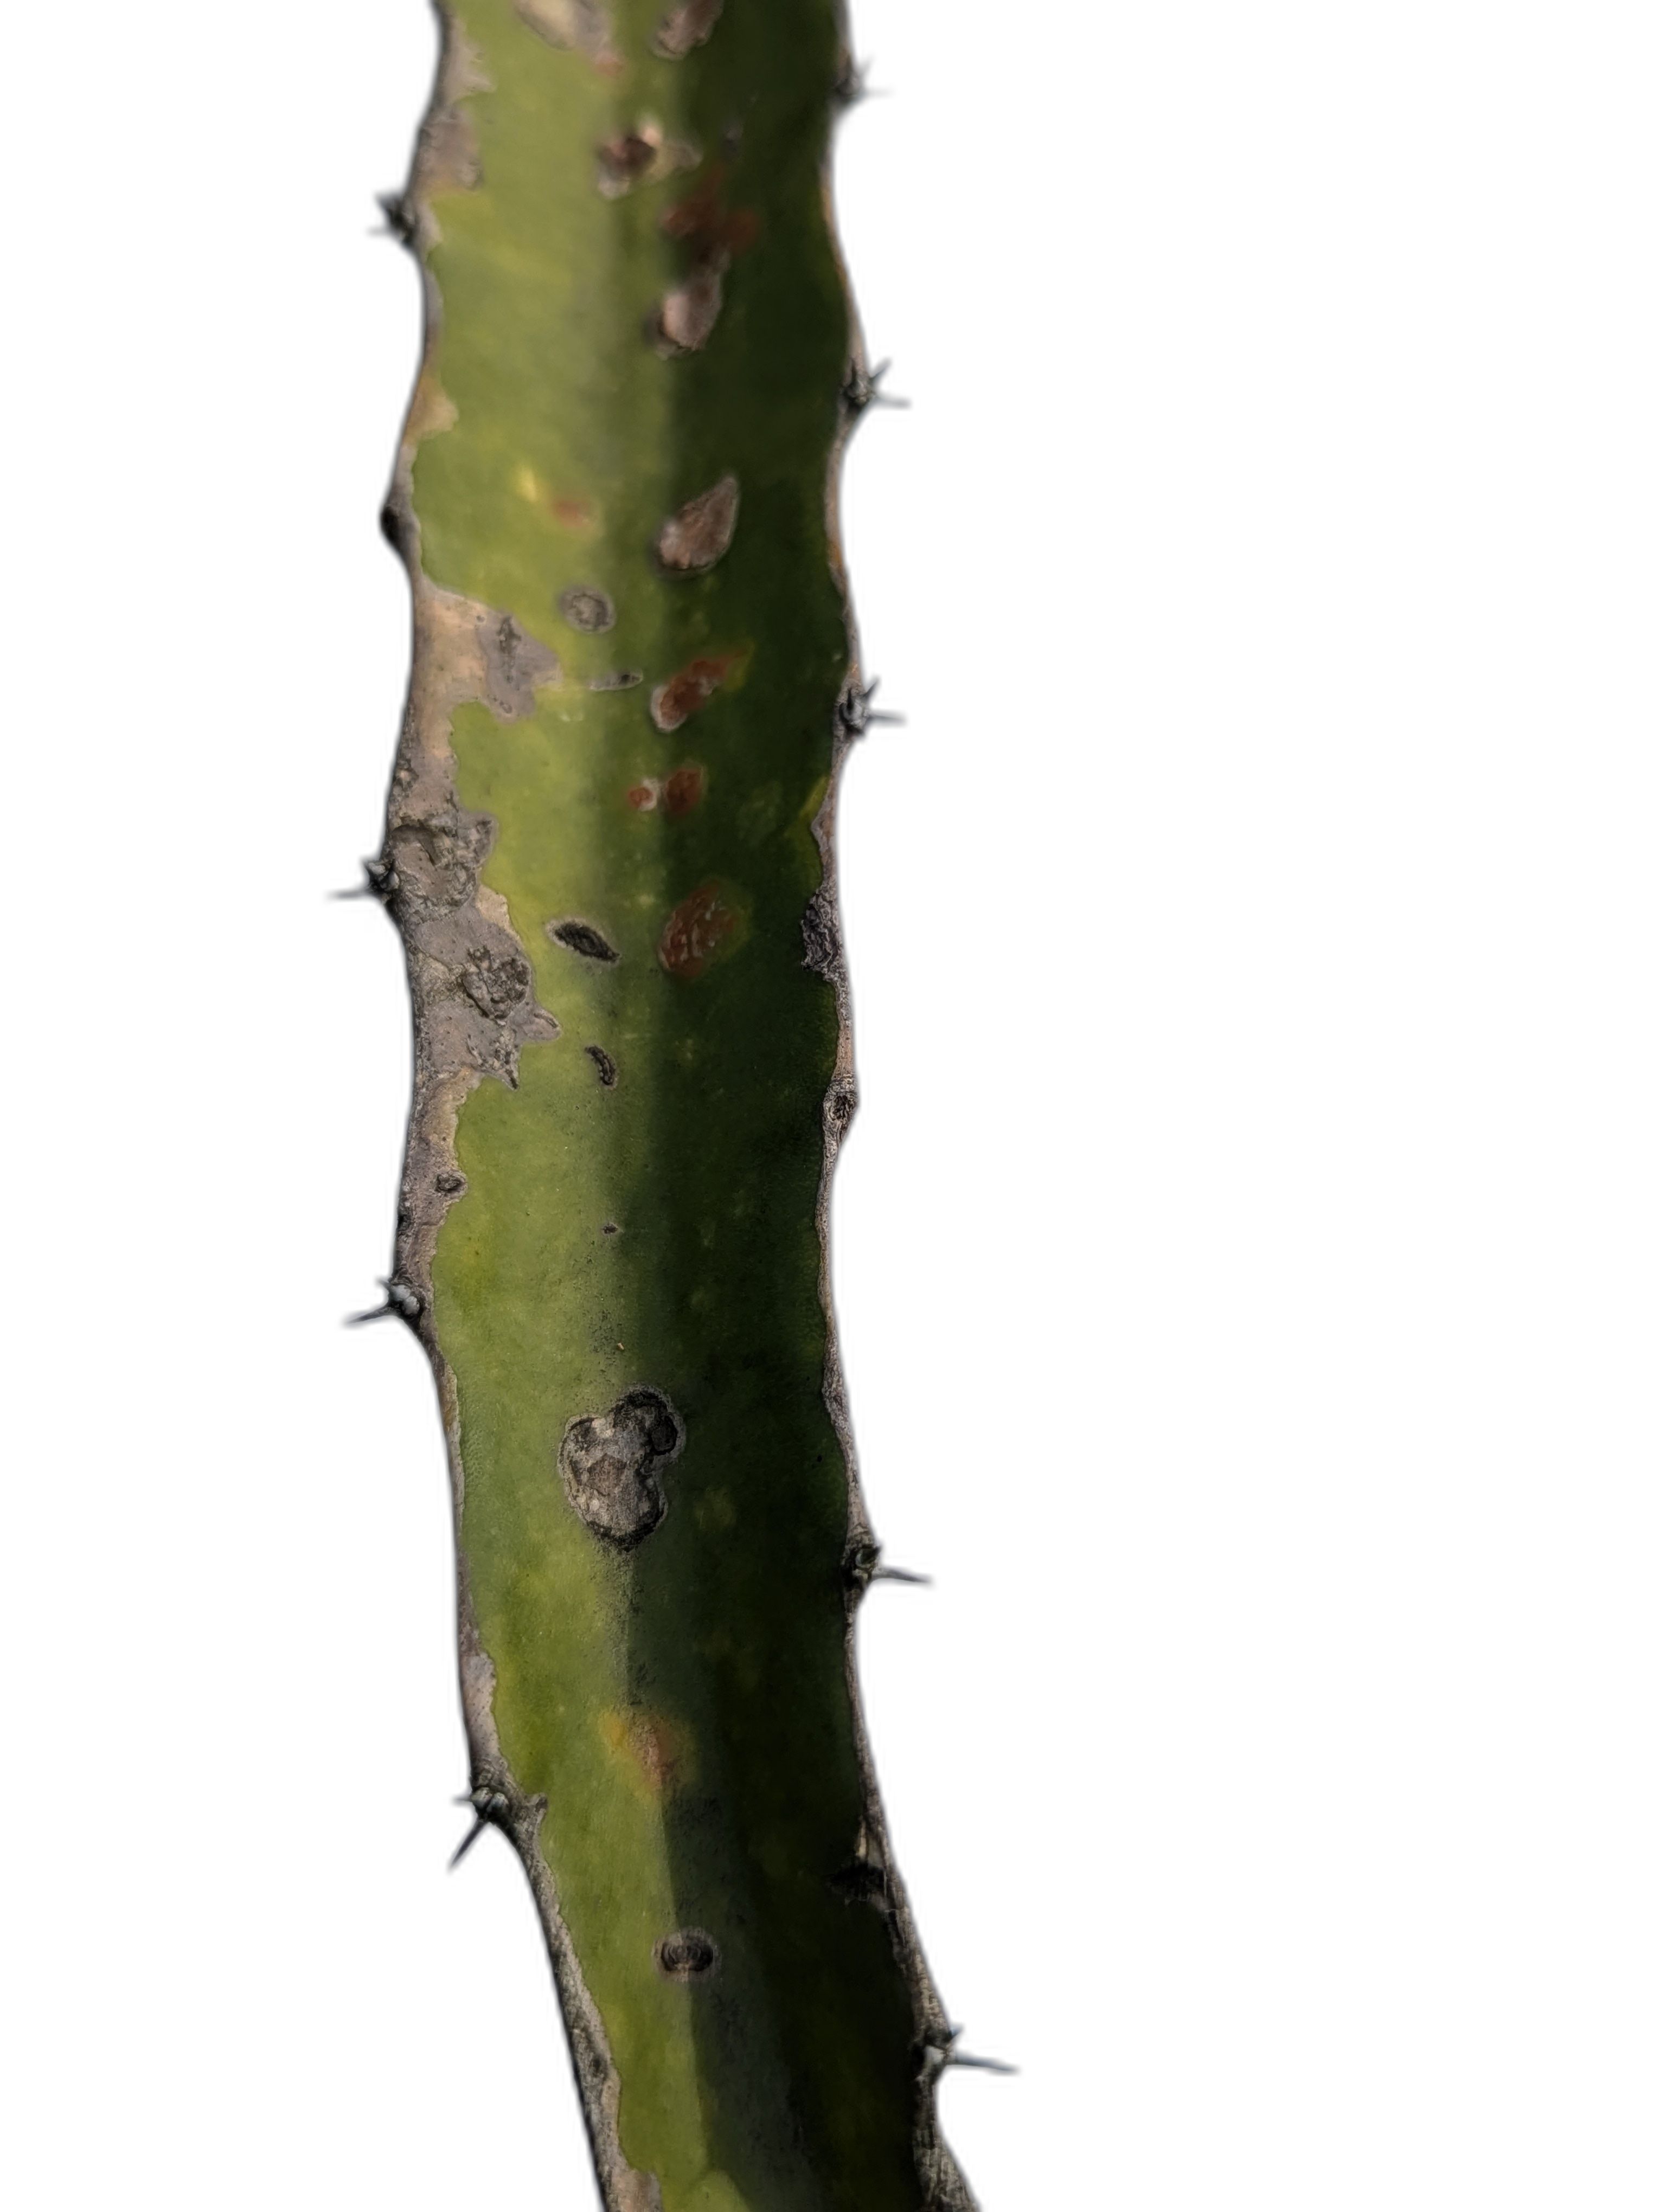
Label: Bad leaf